Health club

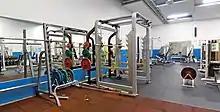
A gym in Kuokkala, Jyväskylä, Finland

Most health clubs have a main workout area, which primarily consists of free weights including dumbbells and barbells and the stands and benches used with these items and exercise machines, which use gears, cables and other mechanisms to guide the user's exercise. This area often includes mirrors so that exercisers can monitor and maintain correct posture during their workout. A gym that predominantly or exclusively consists of free weights (dumbbells and barbells), as opposed to exercise machines, is sometimes referred to as a , after the traditional color of weight plates.